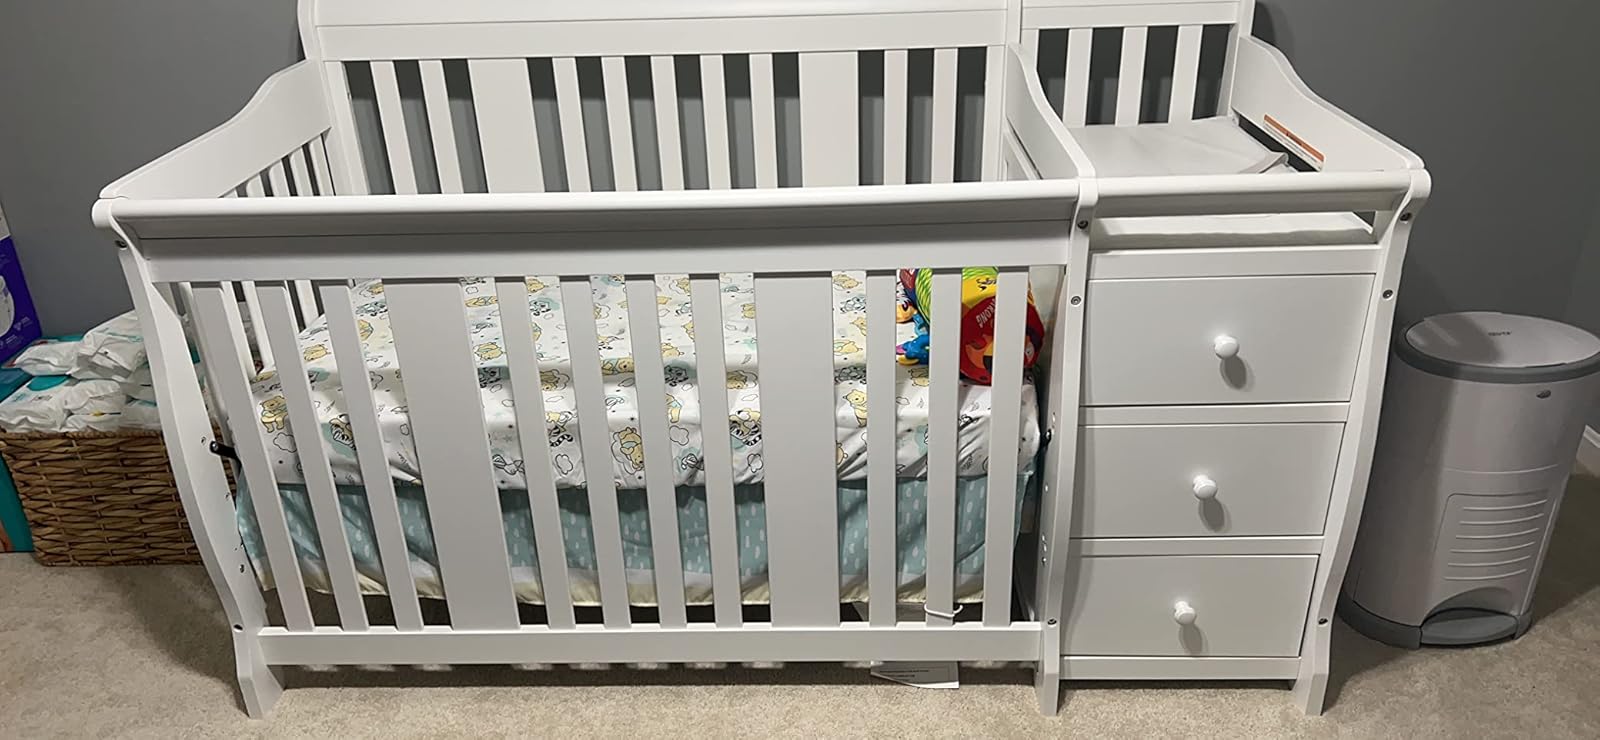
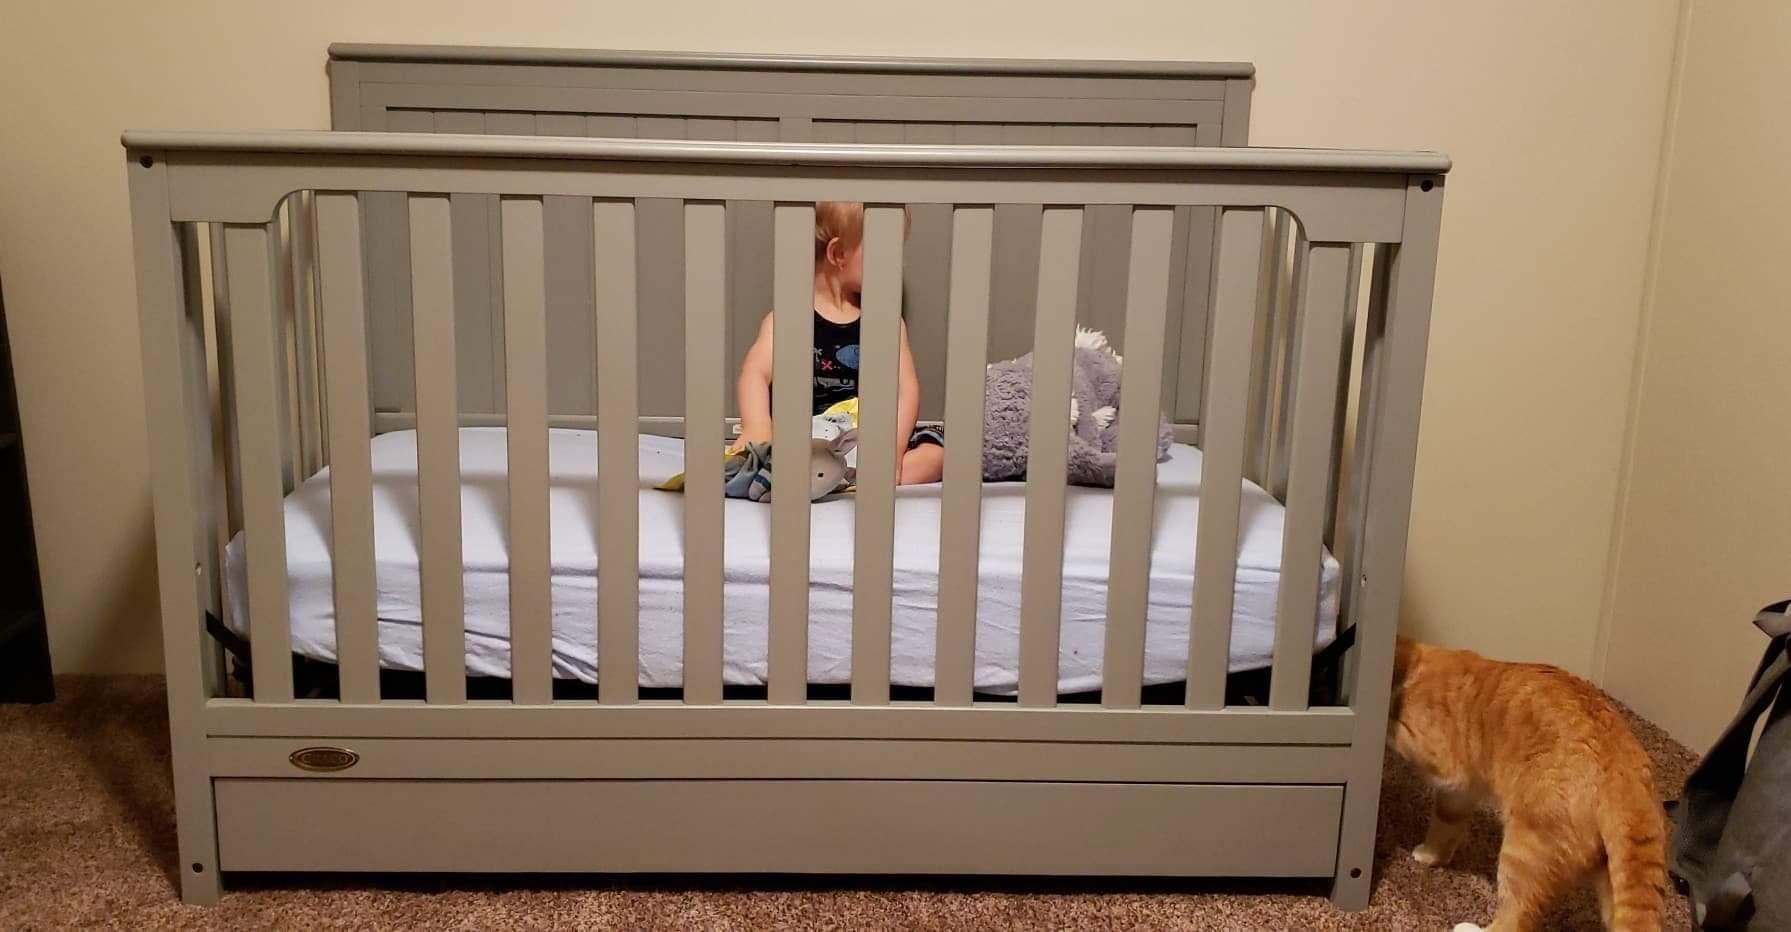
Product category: products_crib
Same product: no